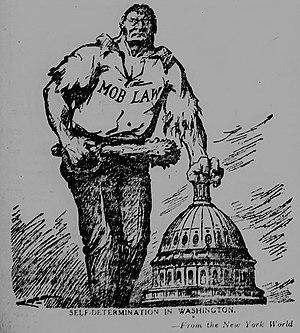
L’été rouge, en anglais : Red Summer, désigne aux États-Unis, une longue période allant de la fin de l'hiver au début de l'automne 1919, marquée par des centaines de morts et un plus grand nombre de blessés, à la suite d'attaques terroristes de suprémacistes blancs, envers la population afro-américaine, dans plus d'une trentaine de villes et un comté rural. Dans la plupart des cas, les Blancs attaquaient les Afro-Américains. Dans certains cas, de nombreux Noirs ont riposté, notamment à Chicago et à Washington DC. Le plus grand nombre de morts est survenu dans la zone rurale autour d'Elaine en Arkansas, où environ 100 à 240 Noirs et cinq Blancs ont été tués. Les évènements de Chicago et ceux de Washington, D.C. ont fait respectivement 38 et 15 morts, et de nombreux autres blessés, avec des dégâts matériels considérables à Chicago.